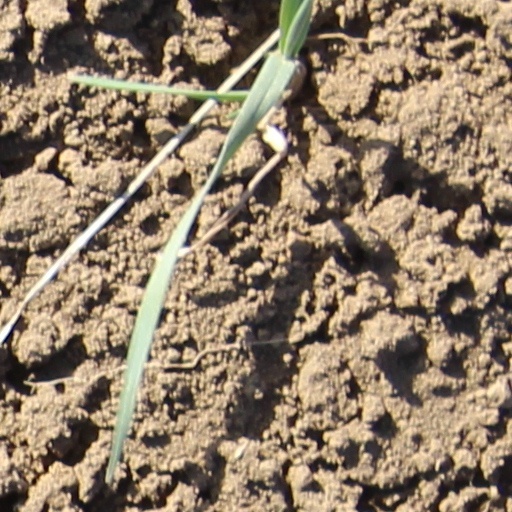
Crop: wheat